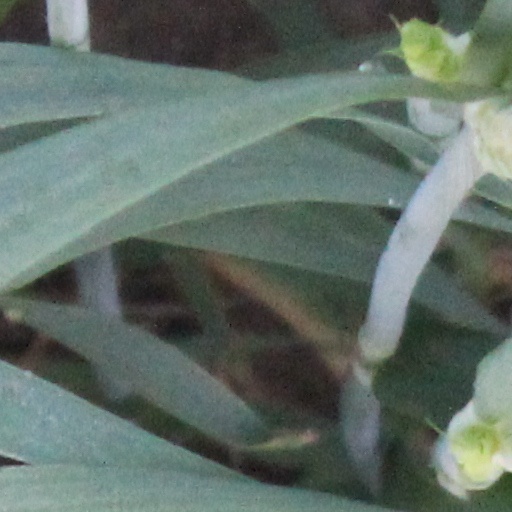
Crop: wheat